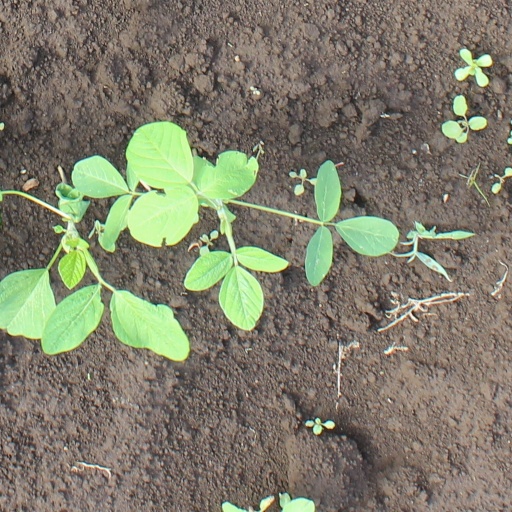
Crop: soybean